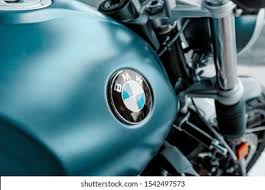
Vehicle type: Motorcycles